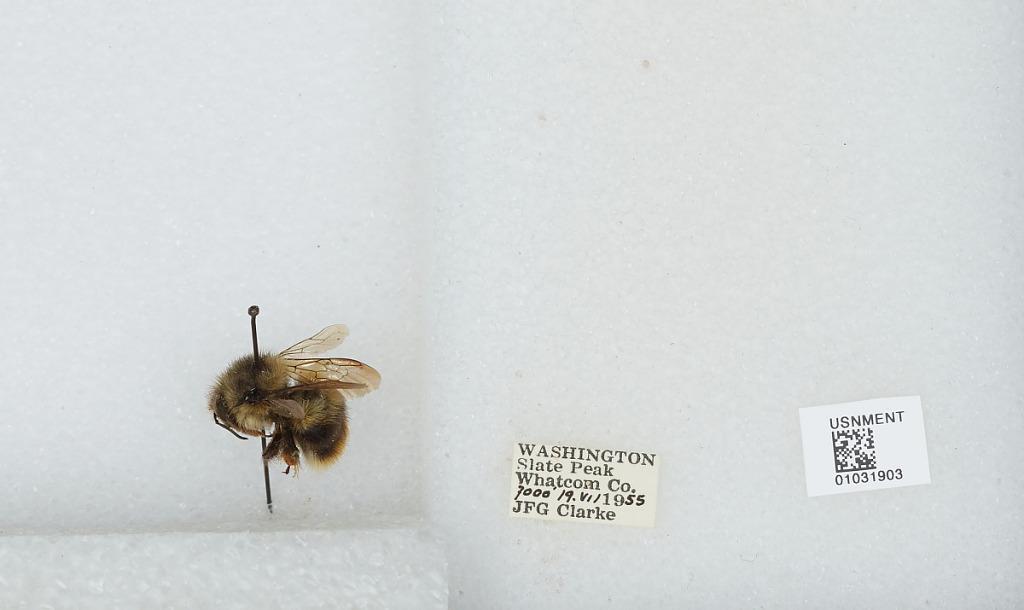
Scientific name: Bombus (Pyrobombus) mixtus Cresson
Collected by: J. Clarke
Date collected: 1955-7-19
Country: United States
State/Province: Washington
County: Whatcom
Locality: Slate Peak
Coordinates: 48.7422, -120.68